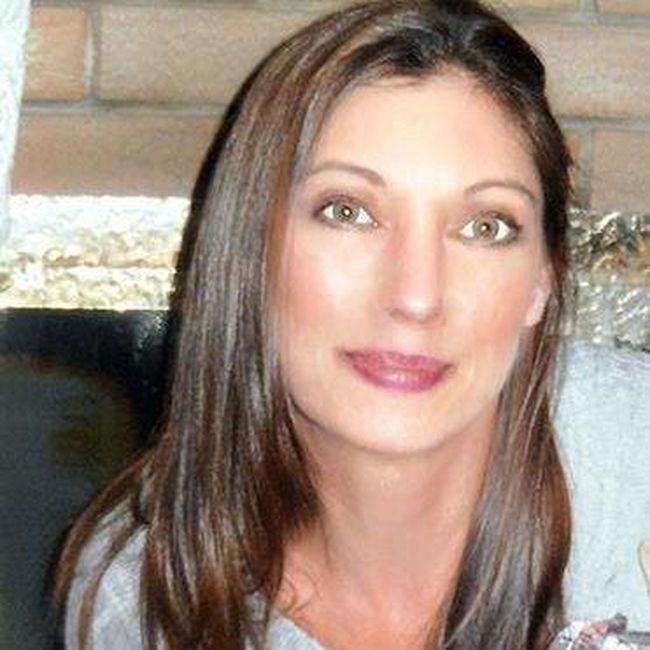
Gender: women